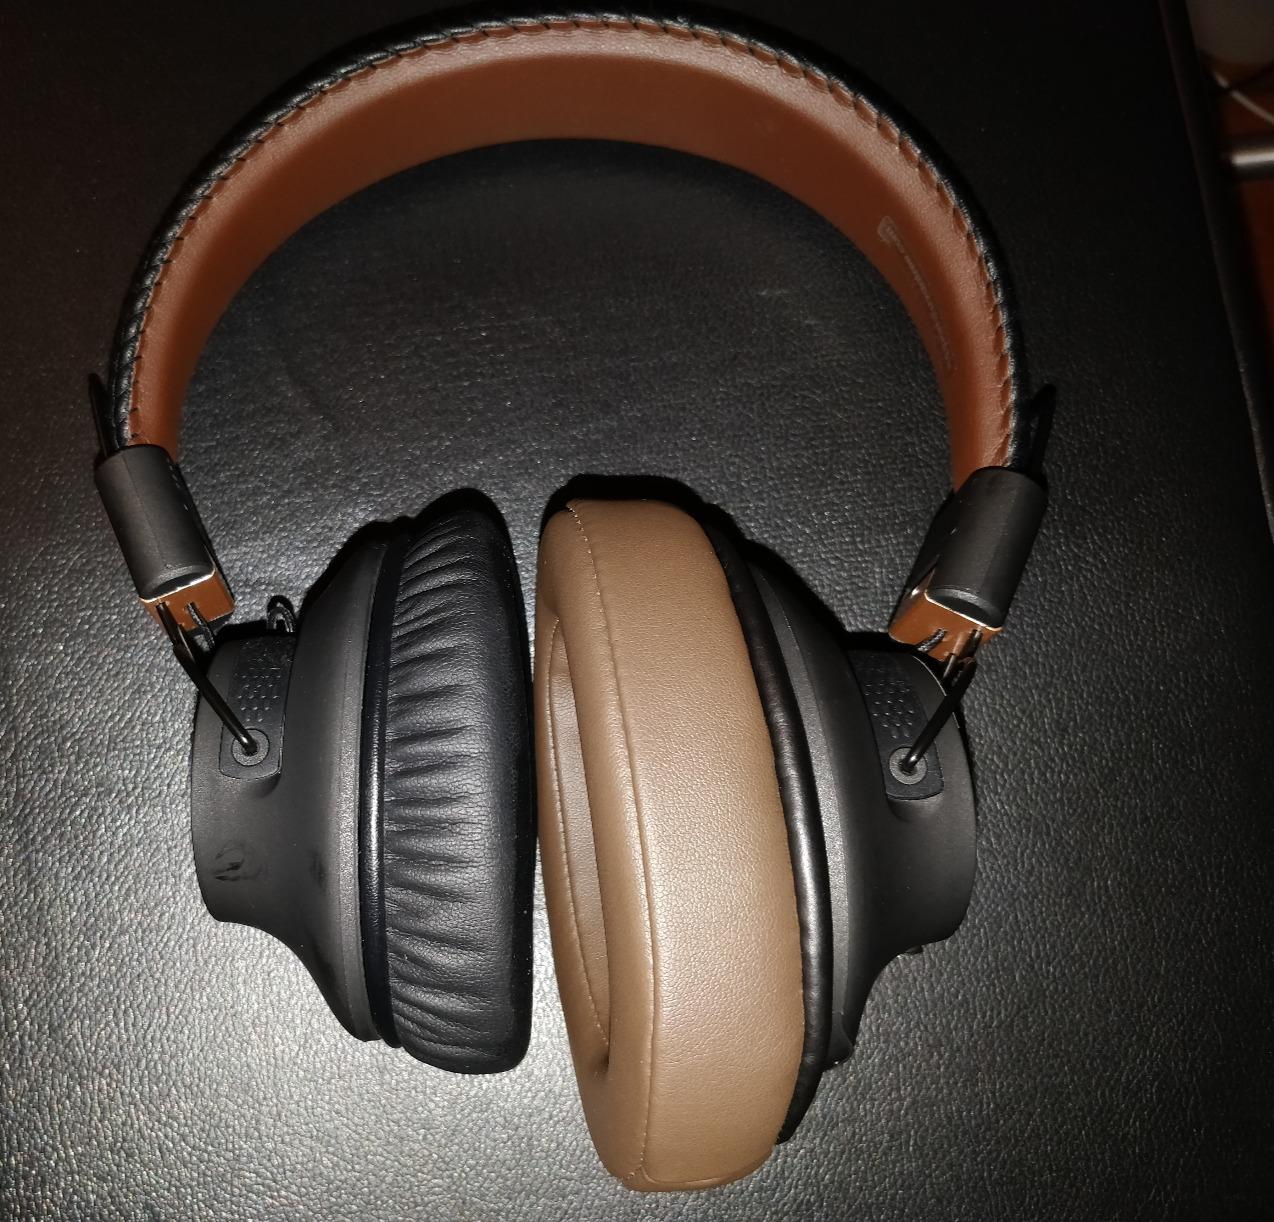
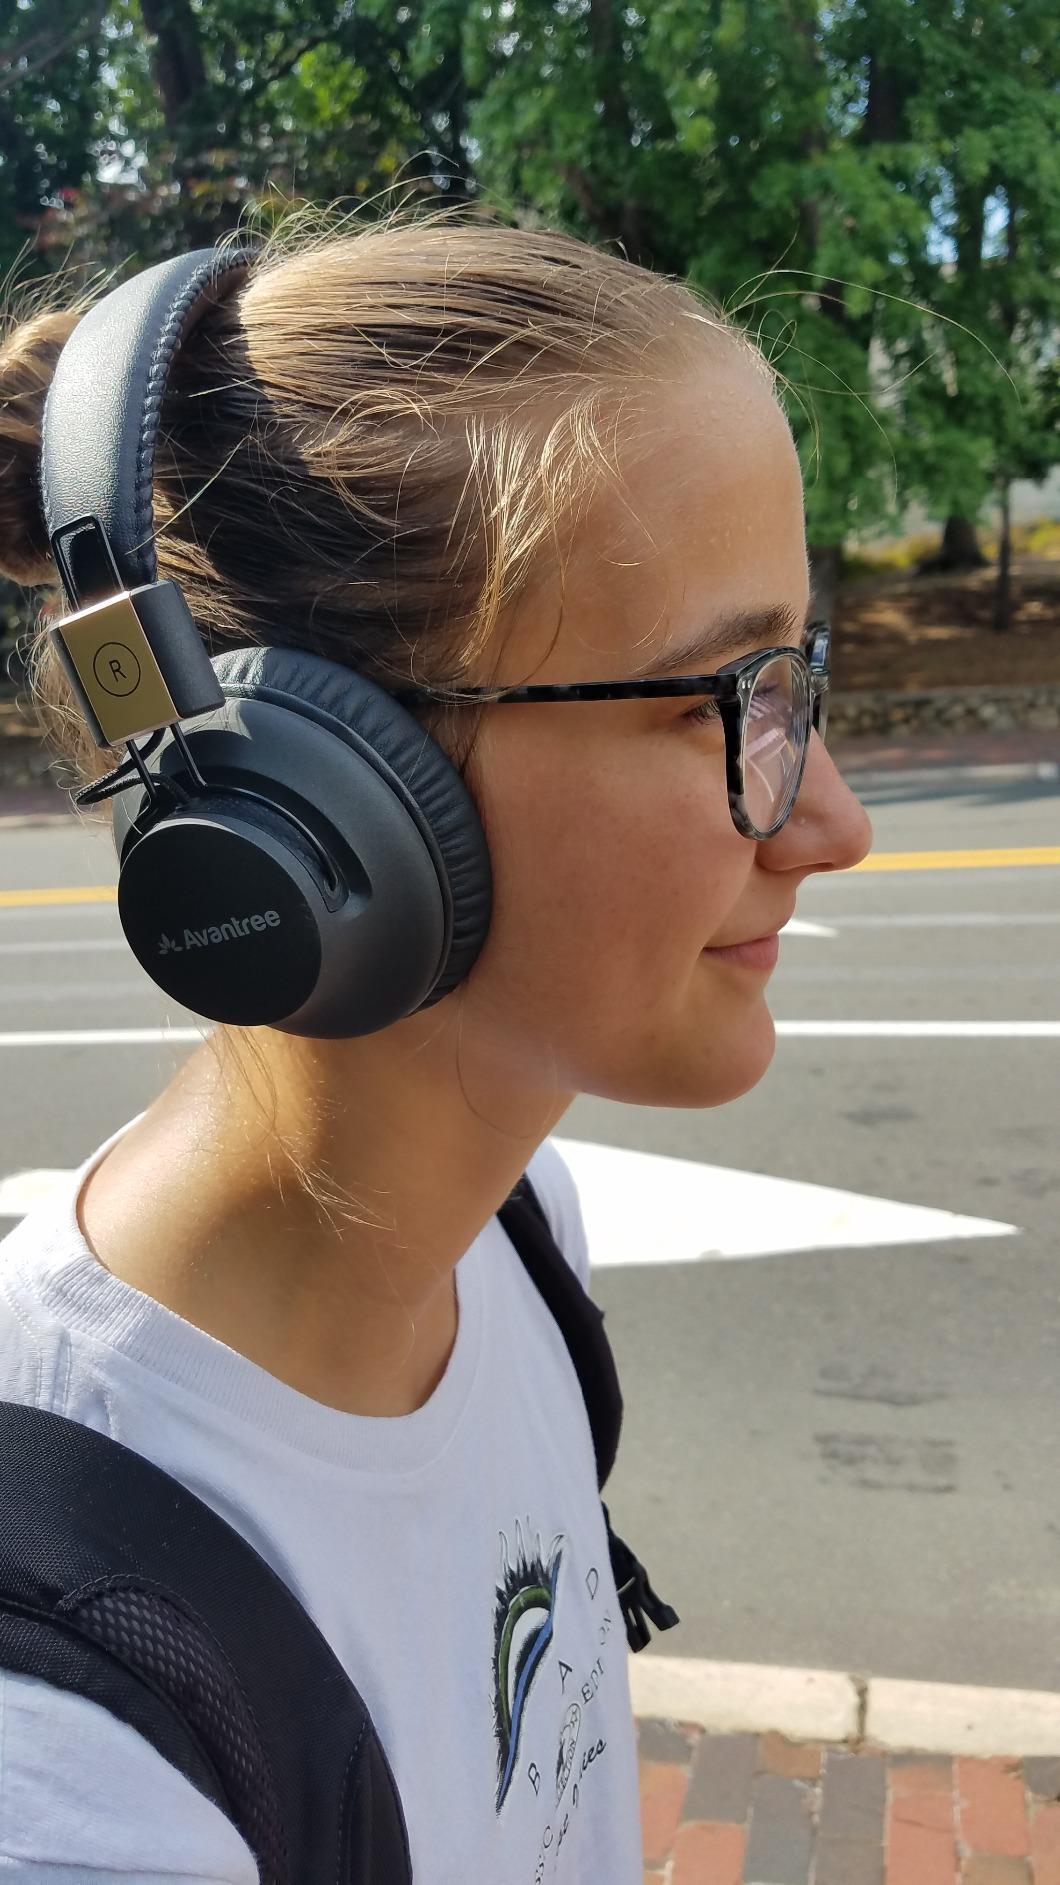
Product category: headphones
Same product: yes